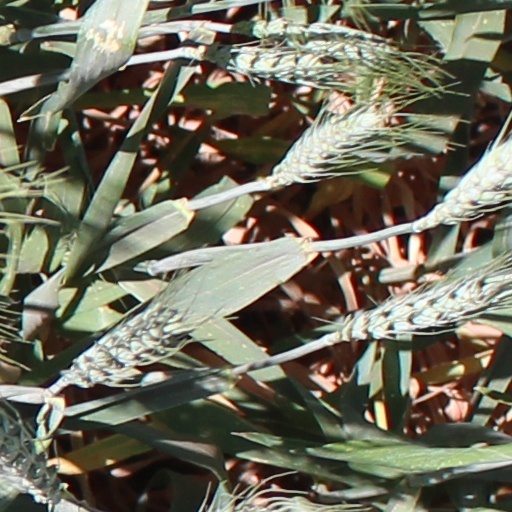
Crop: wheat